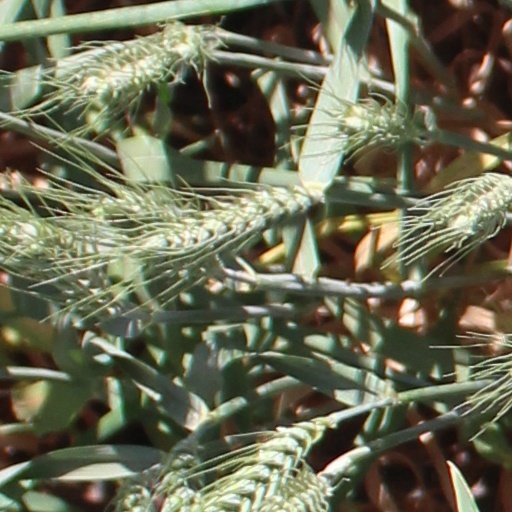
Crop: wheat